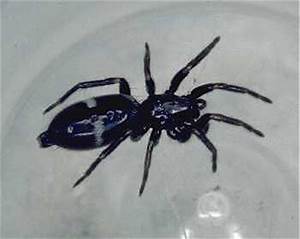
Label: ragno